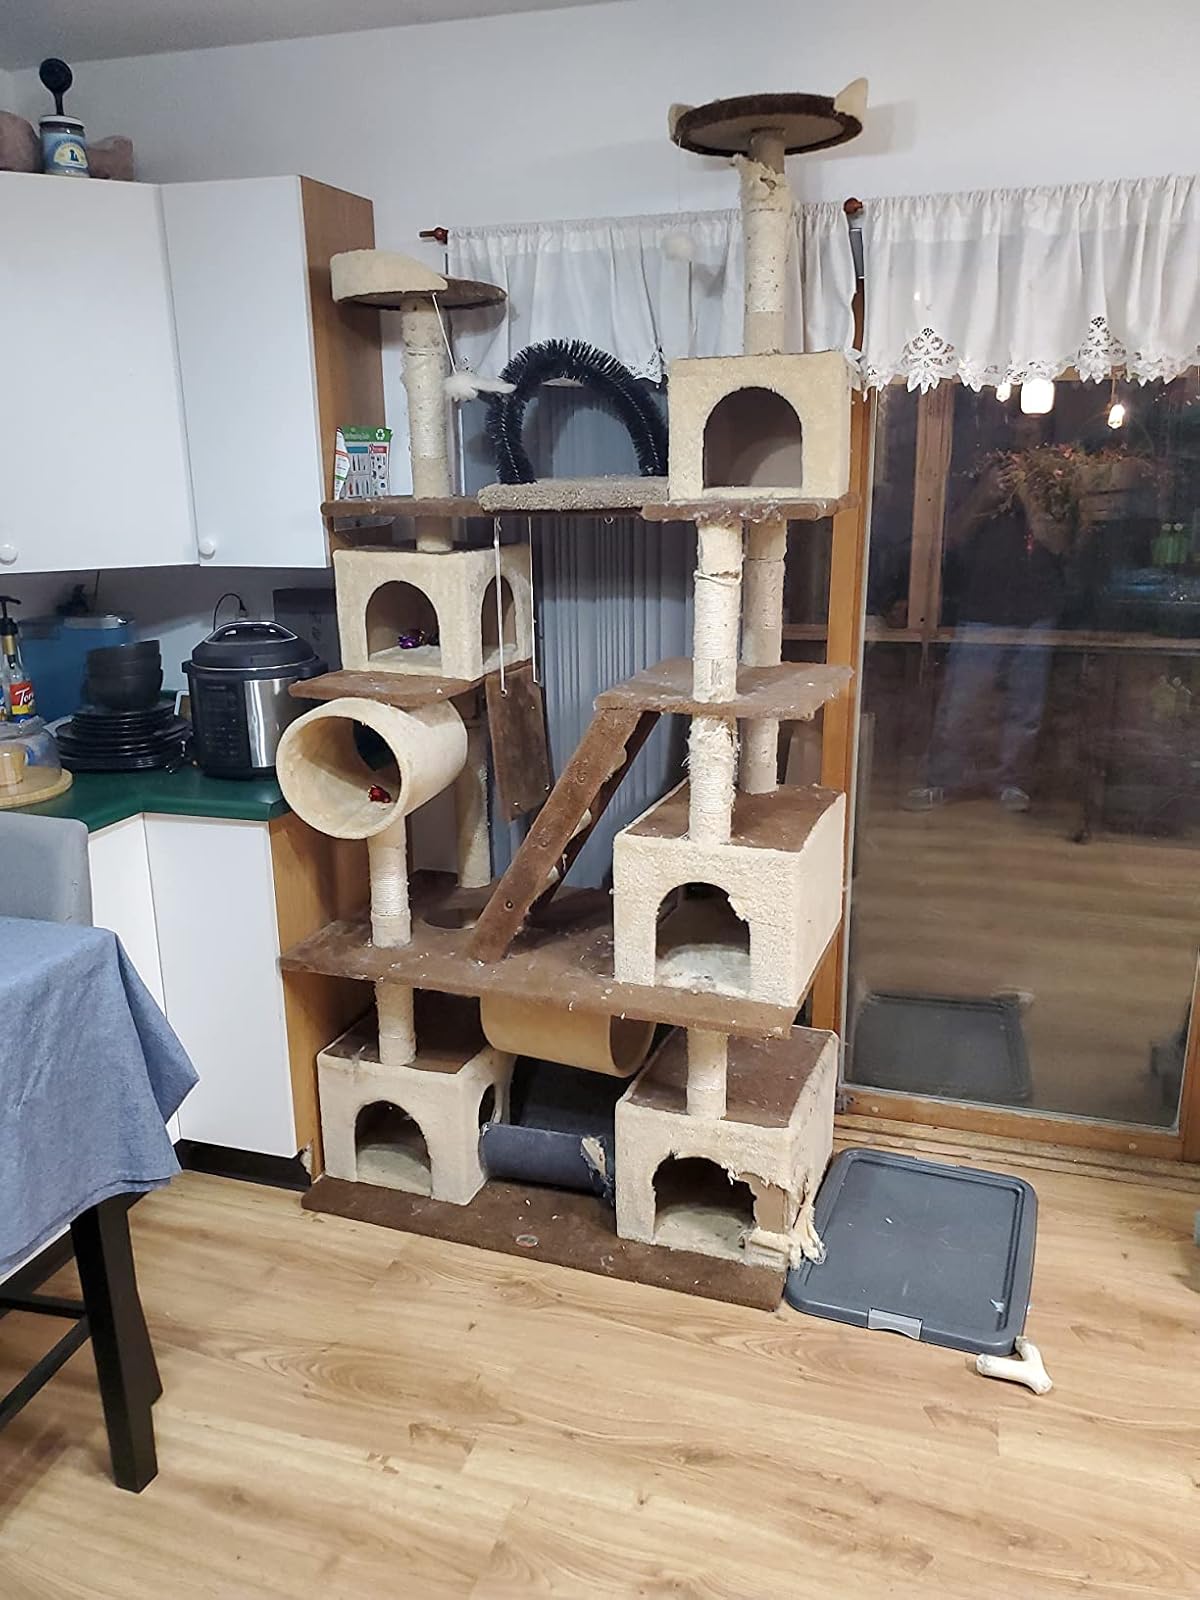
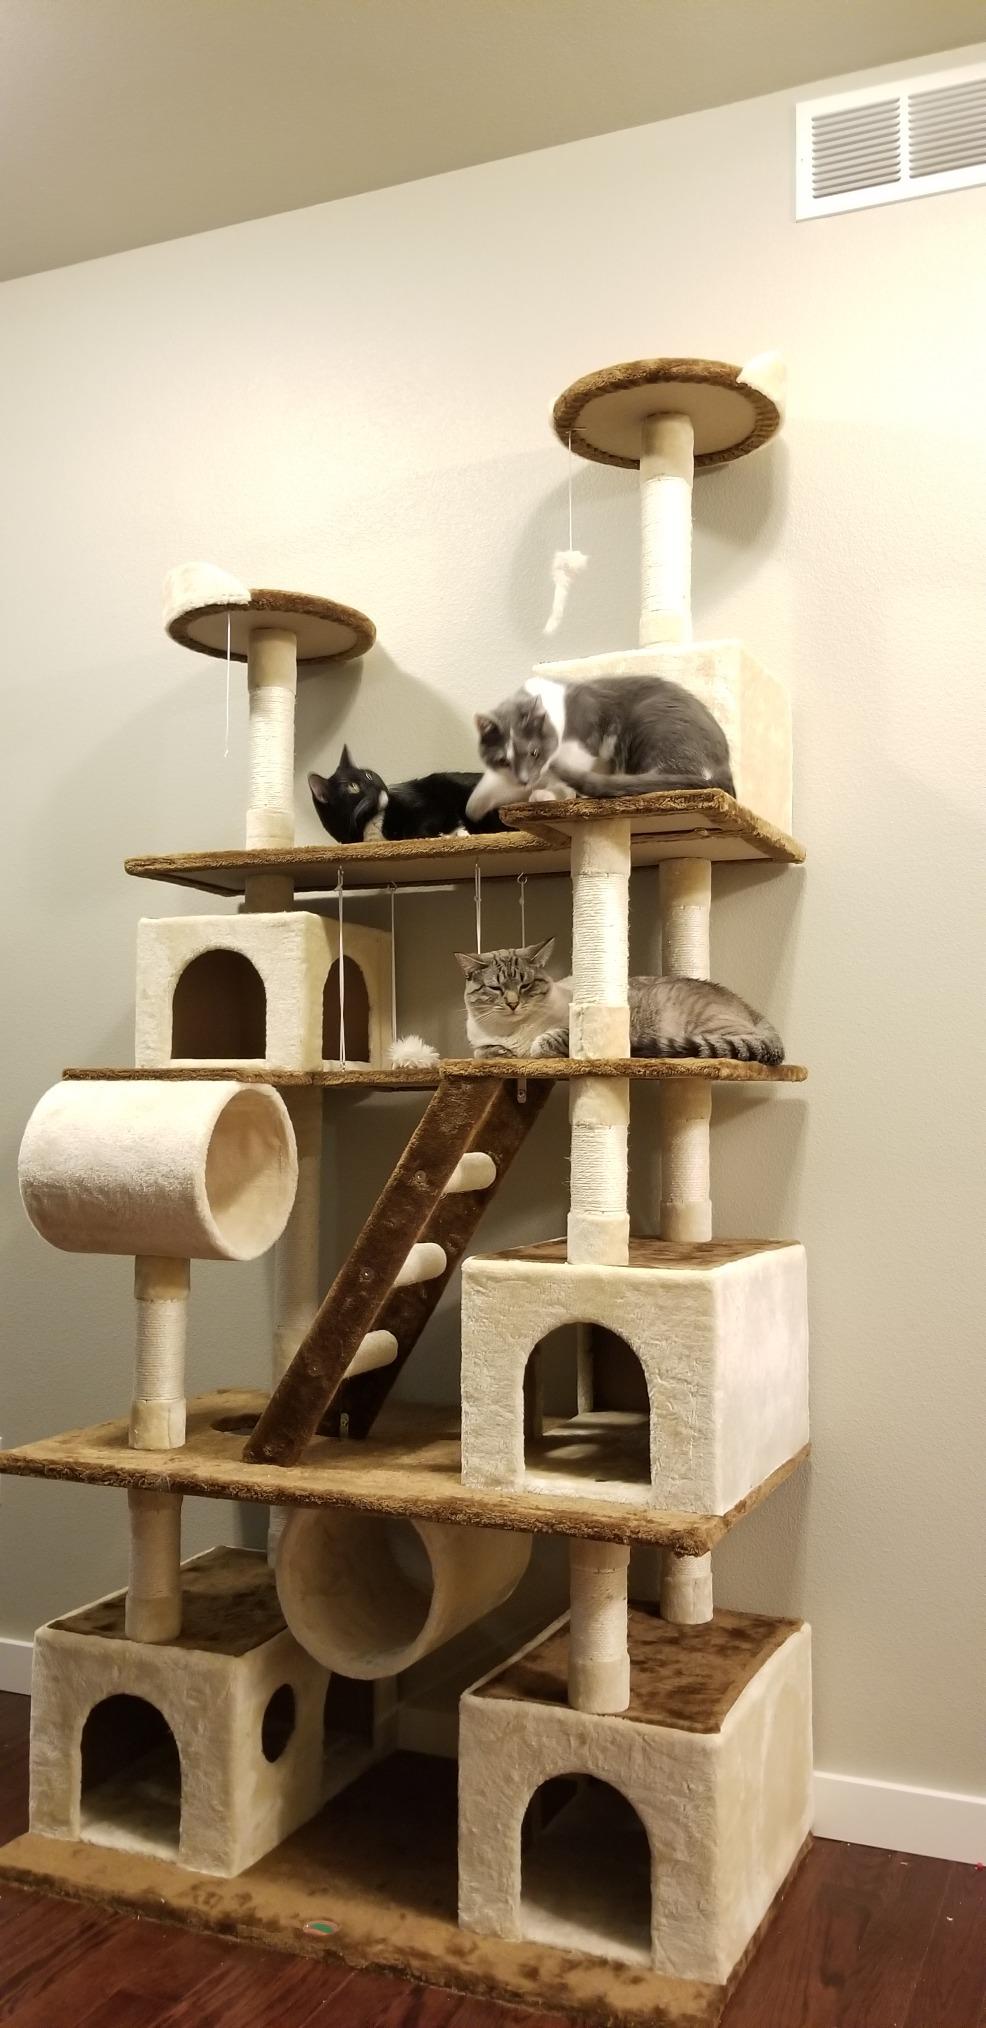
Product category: items_cat tree
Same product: yes